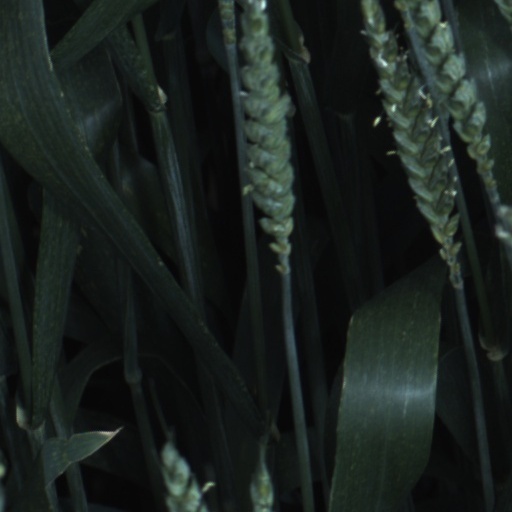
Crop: wheat